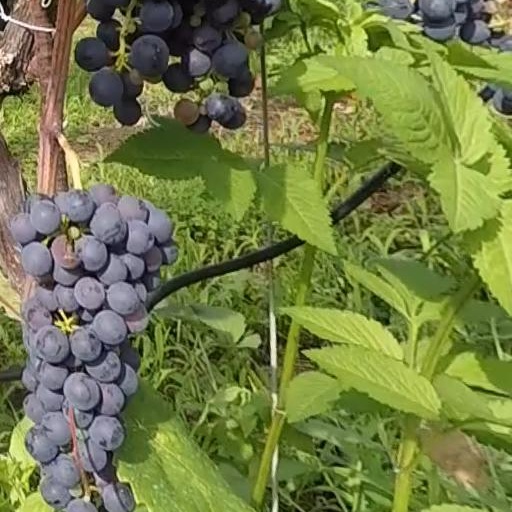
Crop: grape